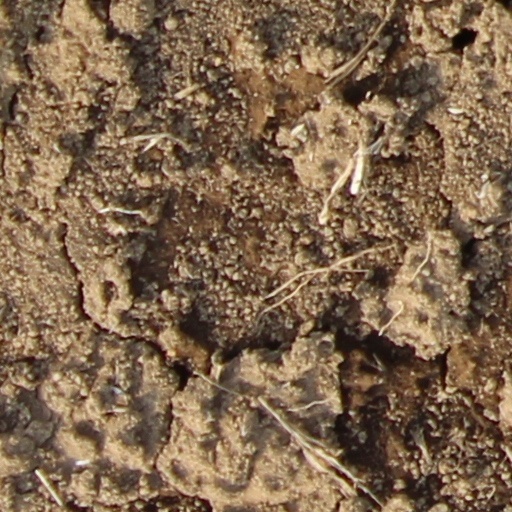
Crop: wheat